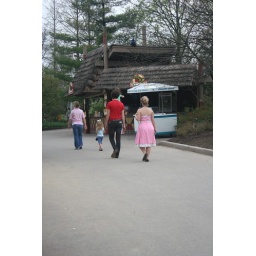
Random girl in pink dress